Peter Schep

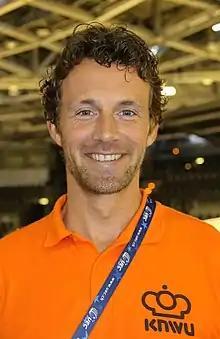
Peter Schep (2017)

Pieter Otto ("Peter") Schep (born 8 March 1977 in Lopik, Utrecht) is a Dutch former racing cyclist, who specialized in track cycling endurance events.